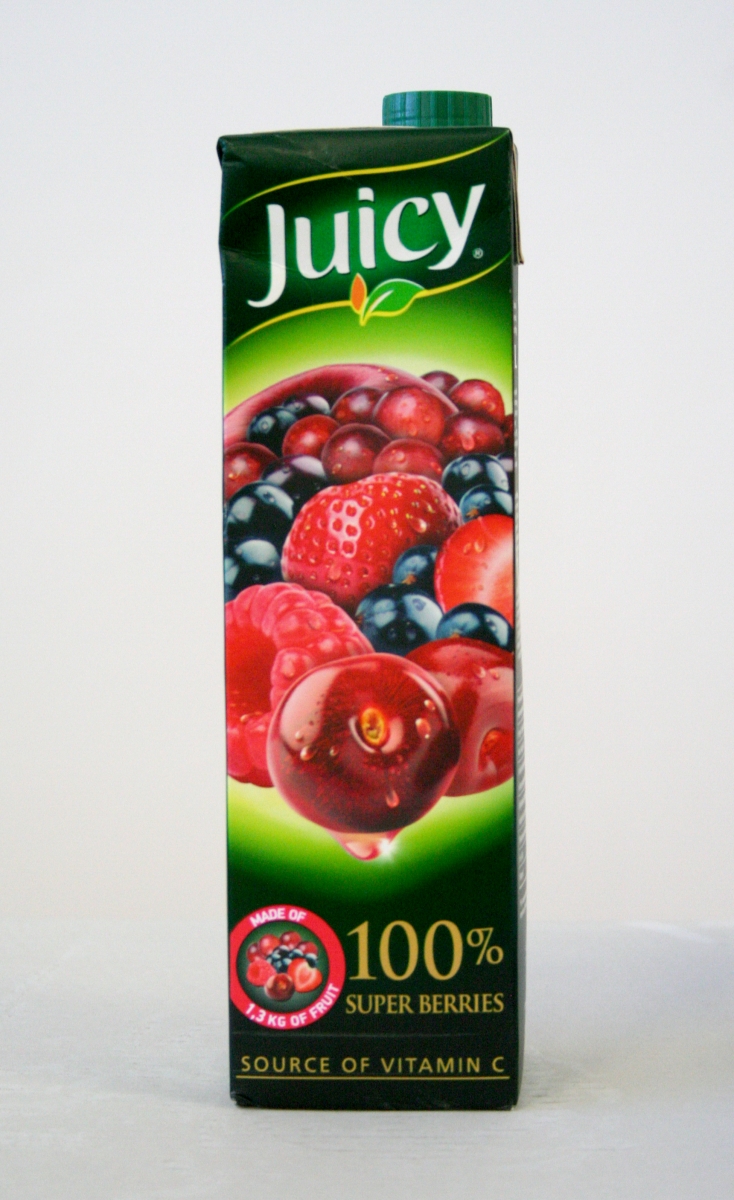
Waste category: cardboard